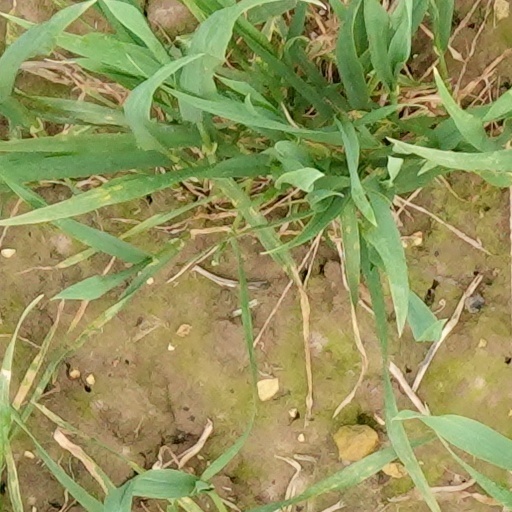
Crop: wheat